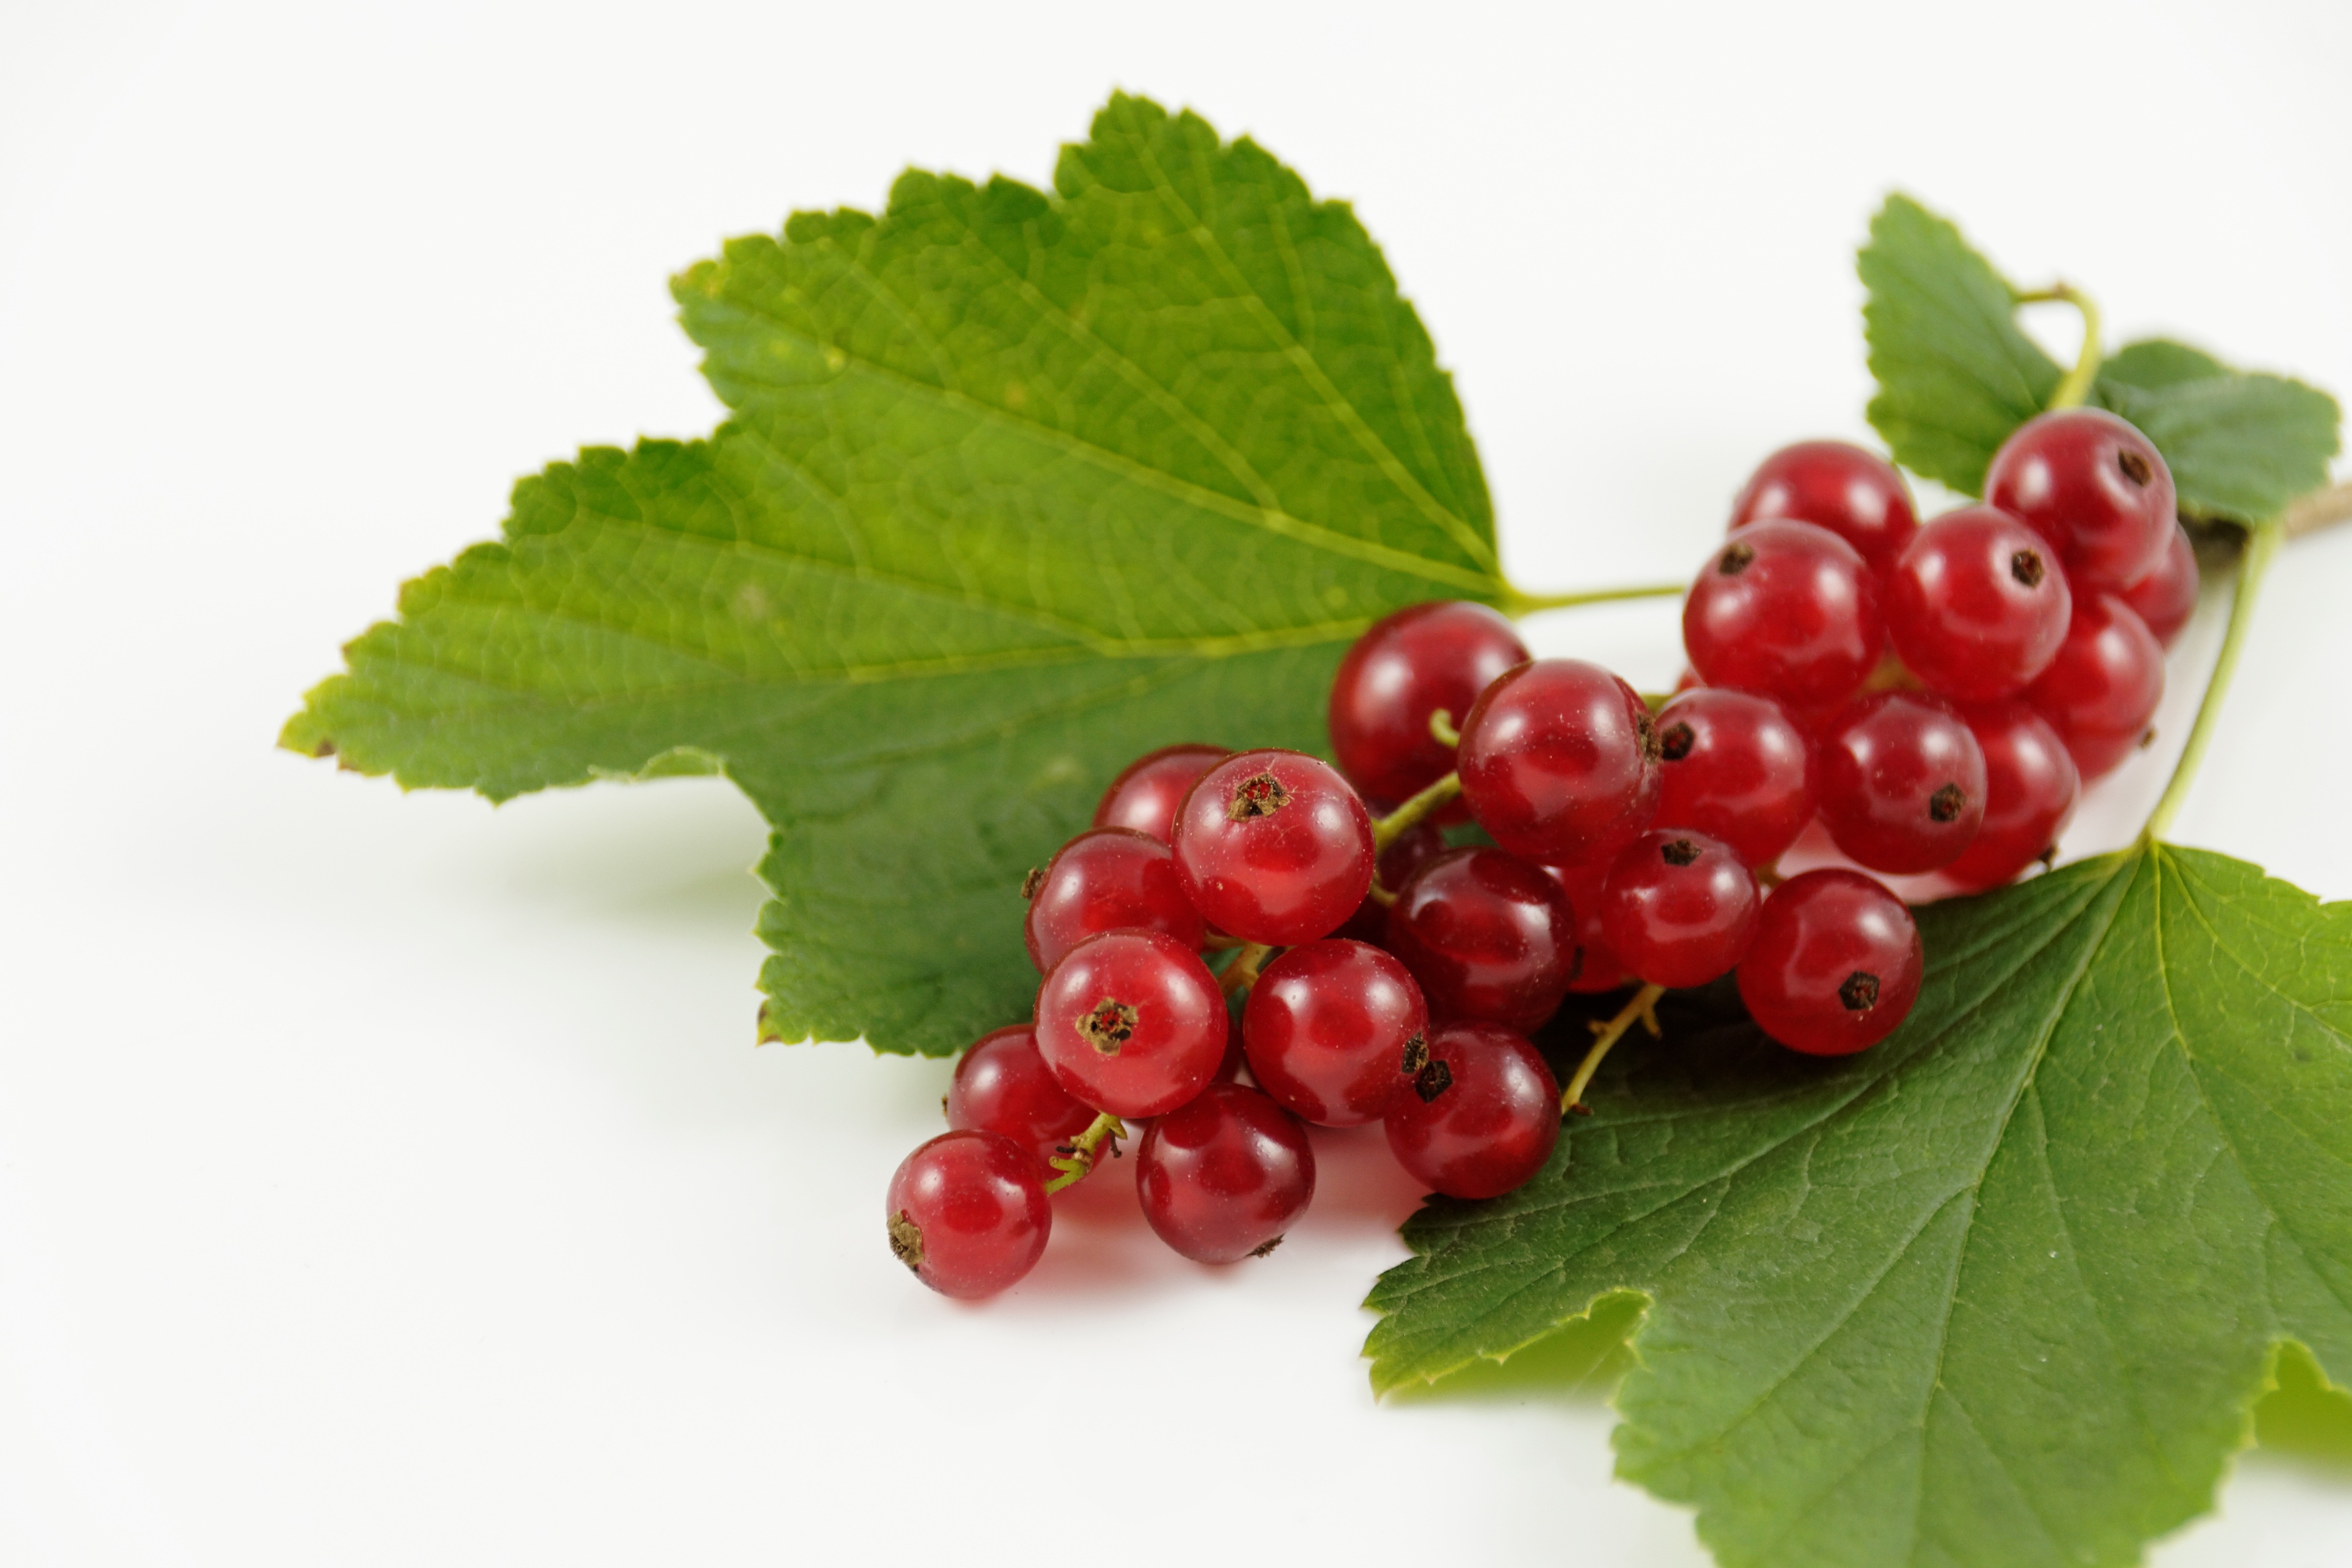
nature, plant, fruit, berry, flower, food, produce, berries, shrub, soft fruit, flowering plant, currant, currants, traeuble, tr ubele, land plant, frutti di bosco, zante currant, boysenberry, loganberry